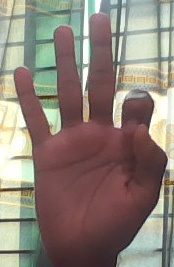
ASL sign: 9